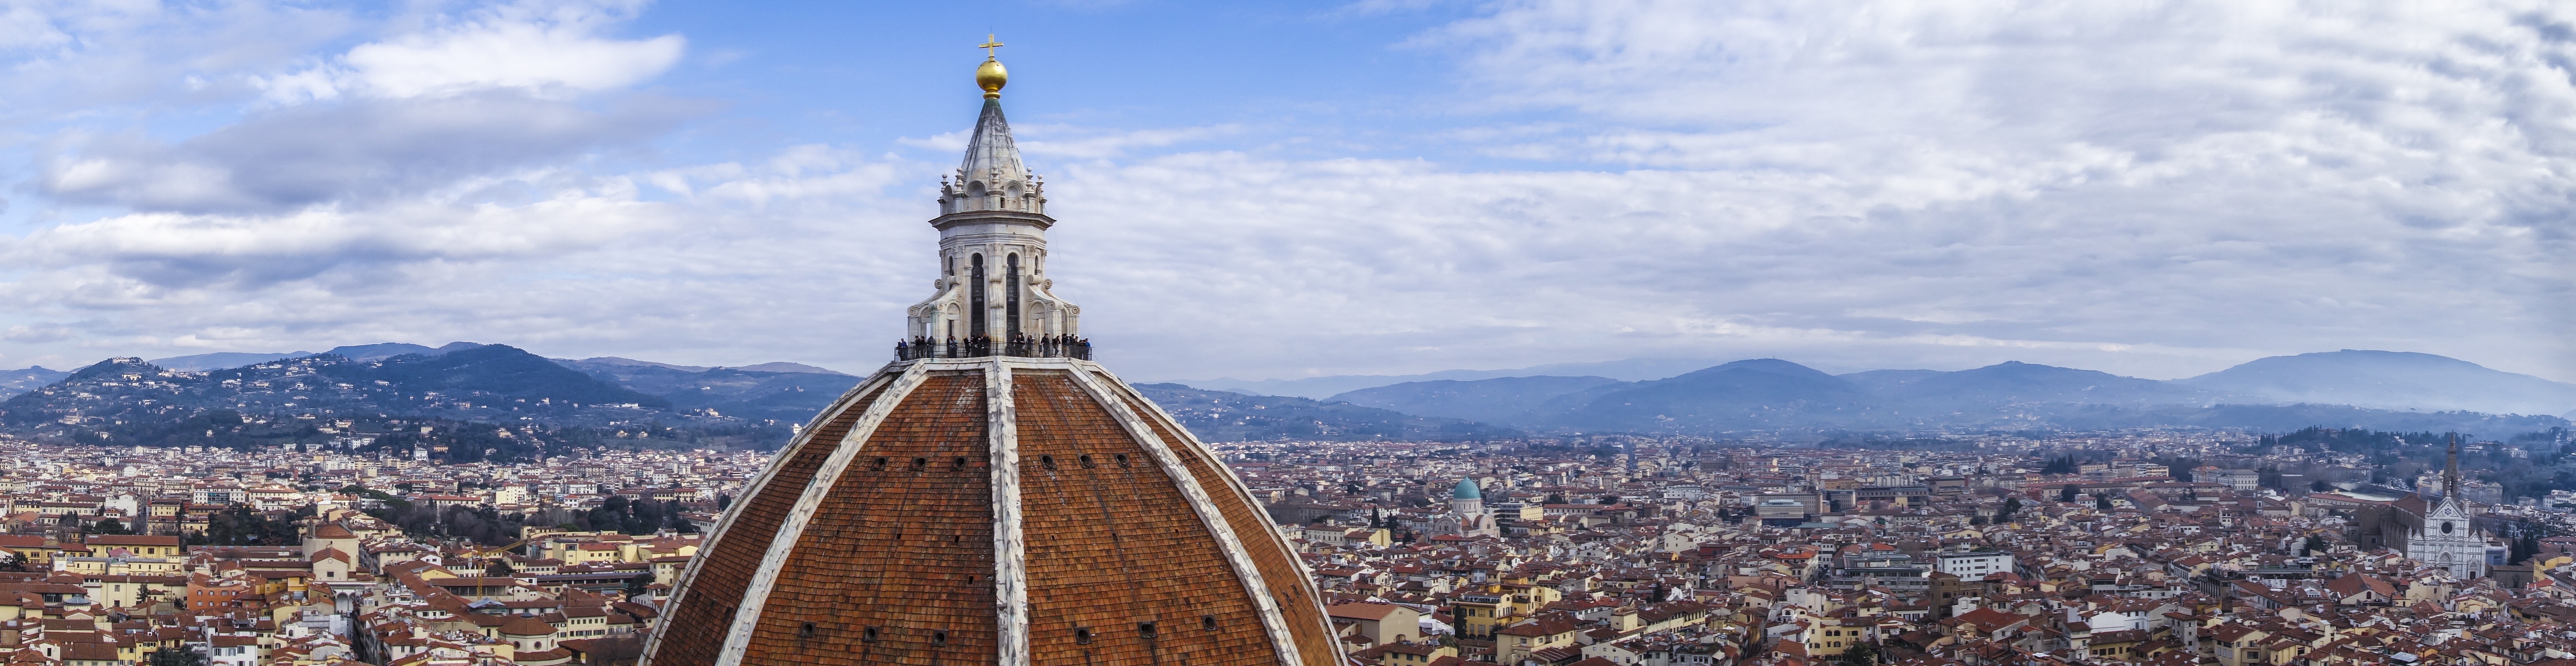
landscape, architecture, skyline, view, building, city, skyscraper, cityscape, panorama, tower, landmark, italy, tuscany, church, cathedral, tourism, place of worship, spire, homes, florence, italian, roofs